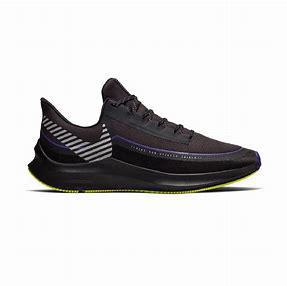
Brand: Nike
Model: Air Zoom Winflo 6